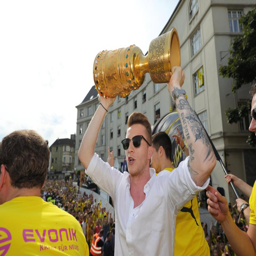
was able to celebrate with the rest of his team - mates after the victory